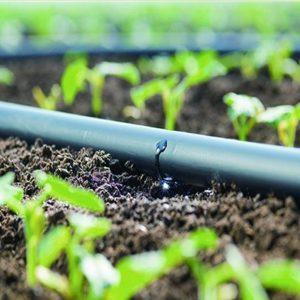
Miti ya kijani imepandwa ndani ya eneo maalumu ili kuhakikisha uvunaji wa mbegu bora katika kilimo